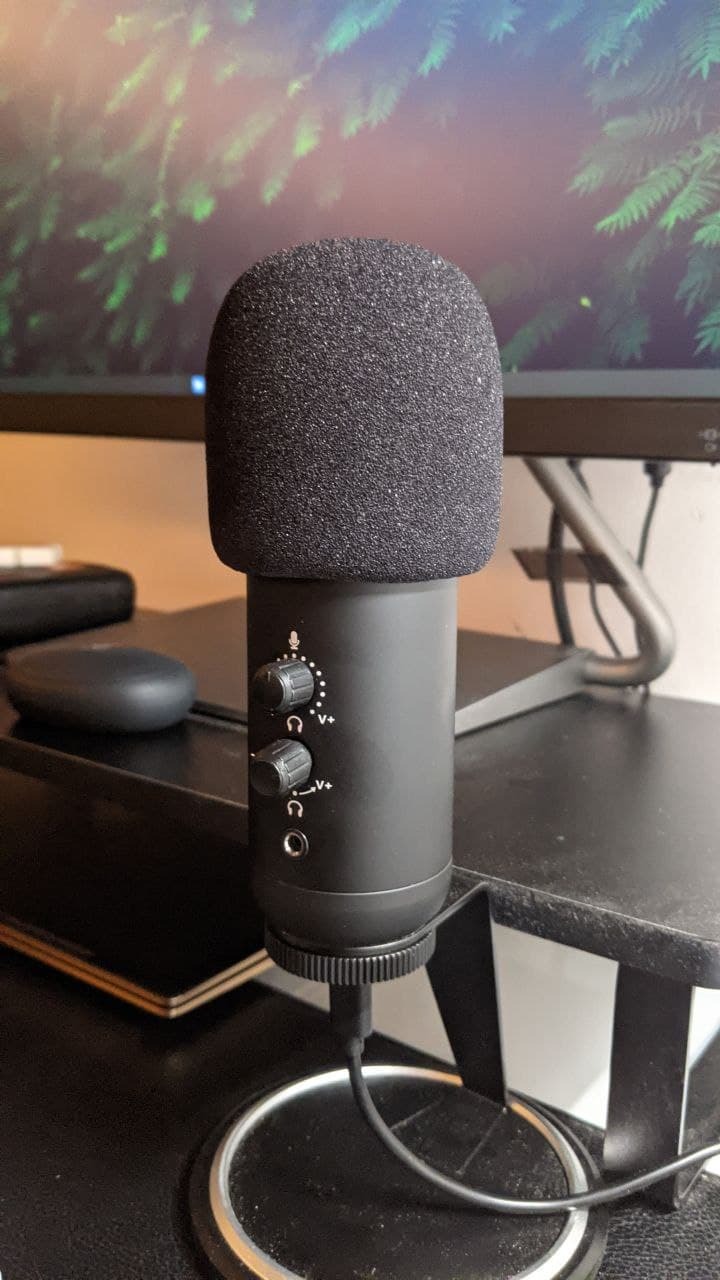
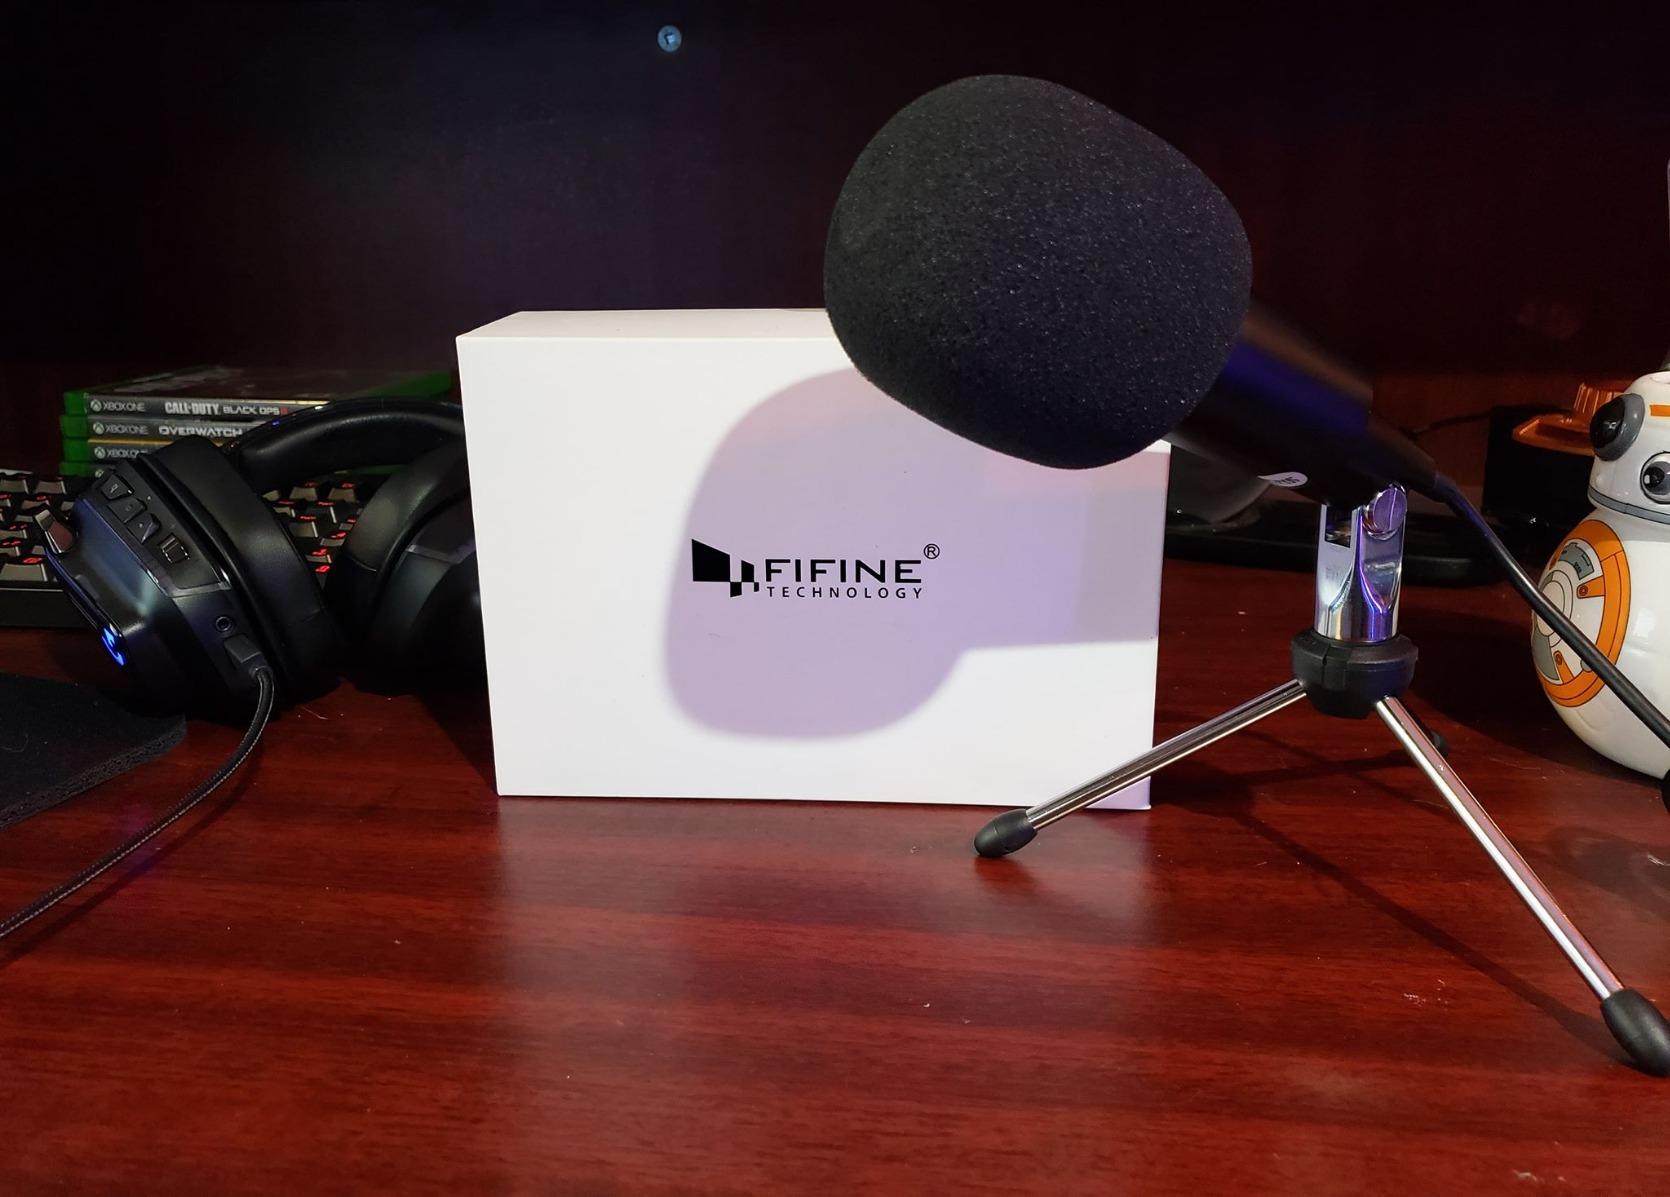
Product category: microphone
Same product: no